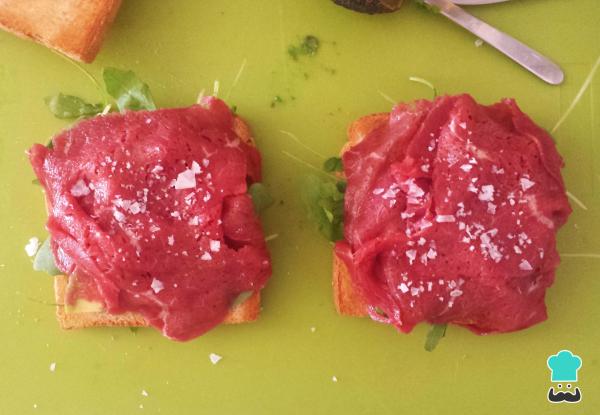
Coloca encima de todo esto las lonchas de carpaccio de ternera junto con una pizca de sal gorda.Si quieres disfrutar de estos mismos ingredientes pero con otra presentación, puedes revisar la receta de ensalada de carpaccio, ¡está buenísima!